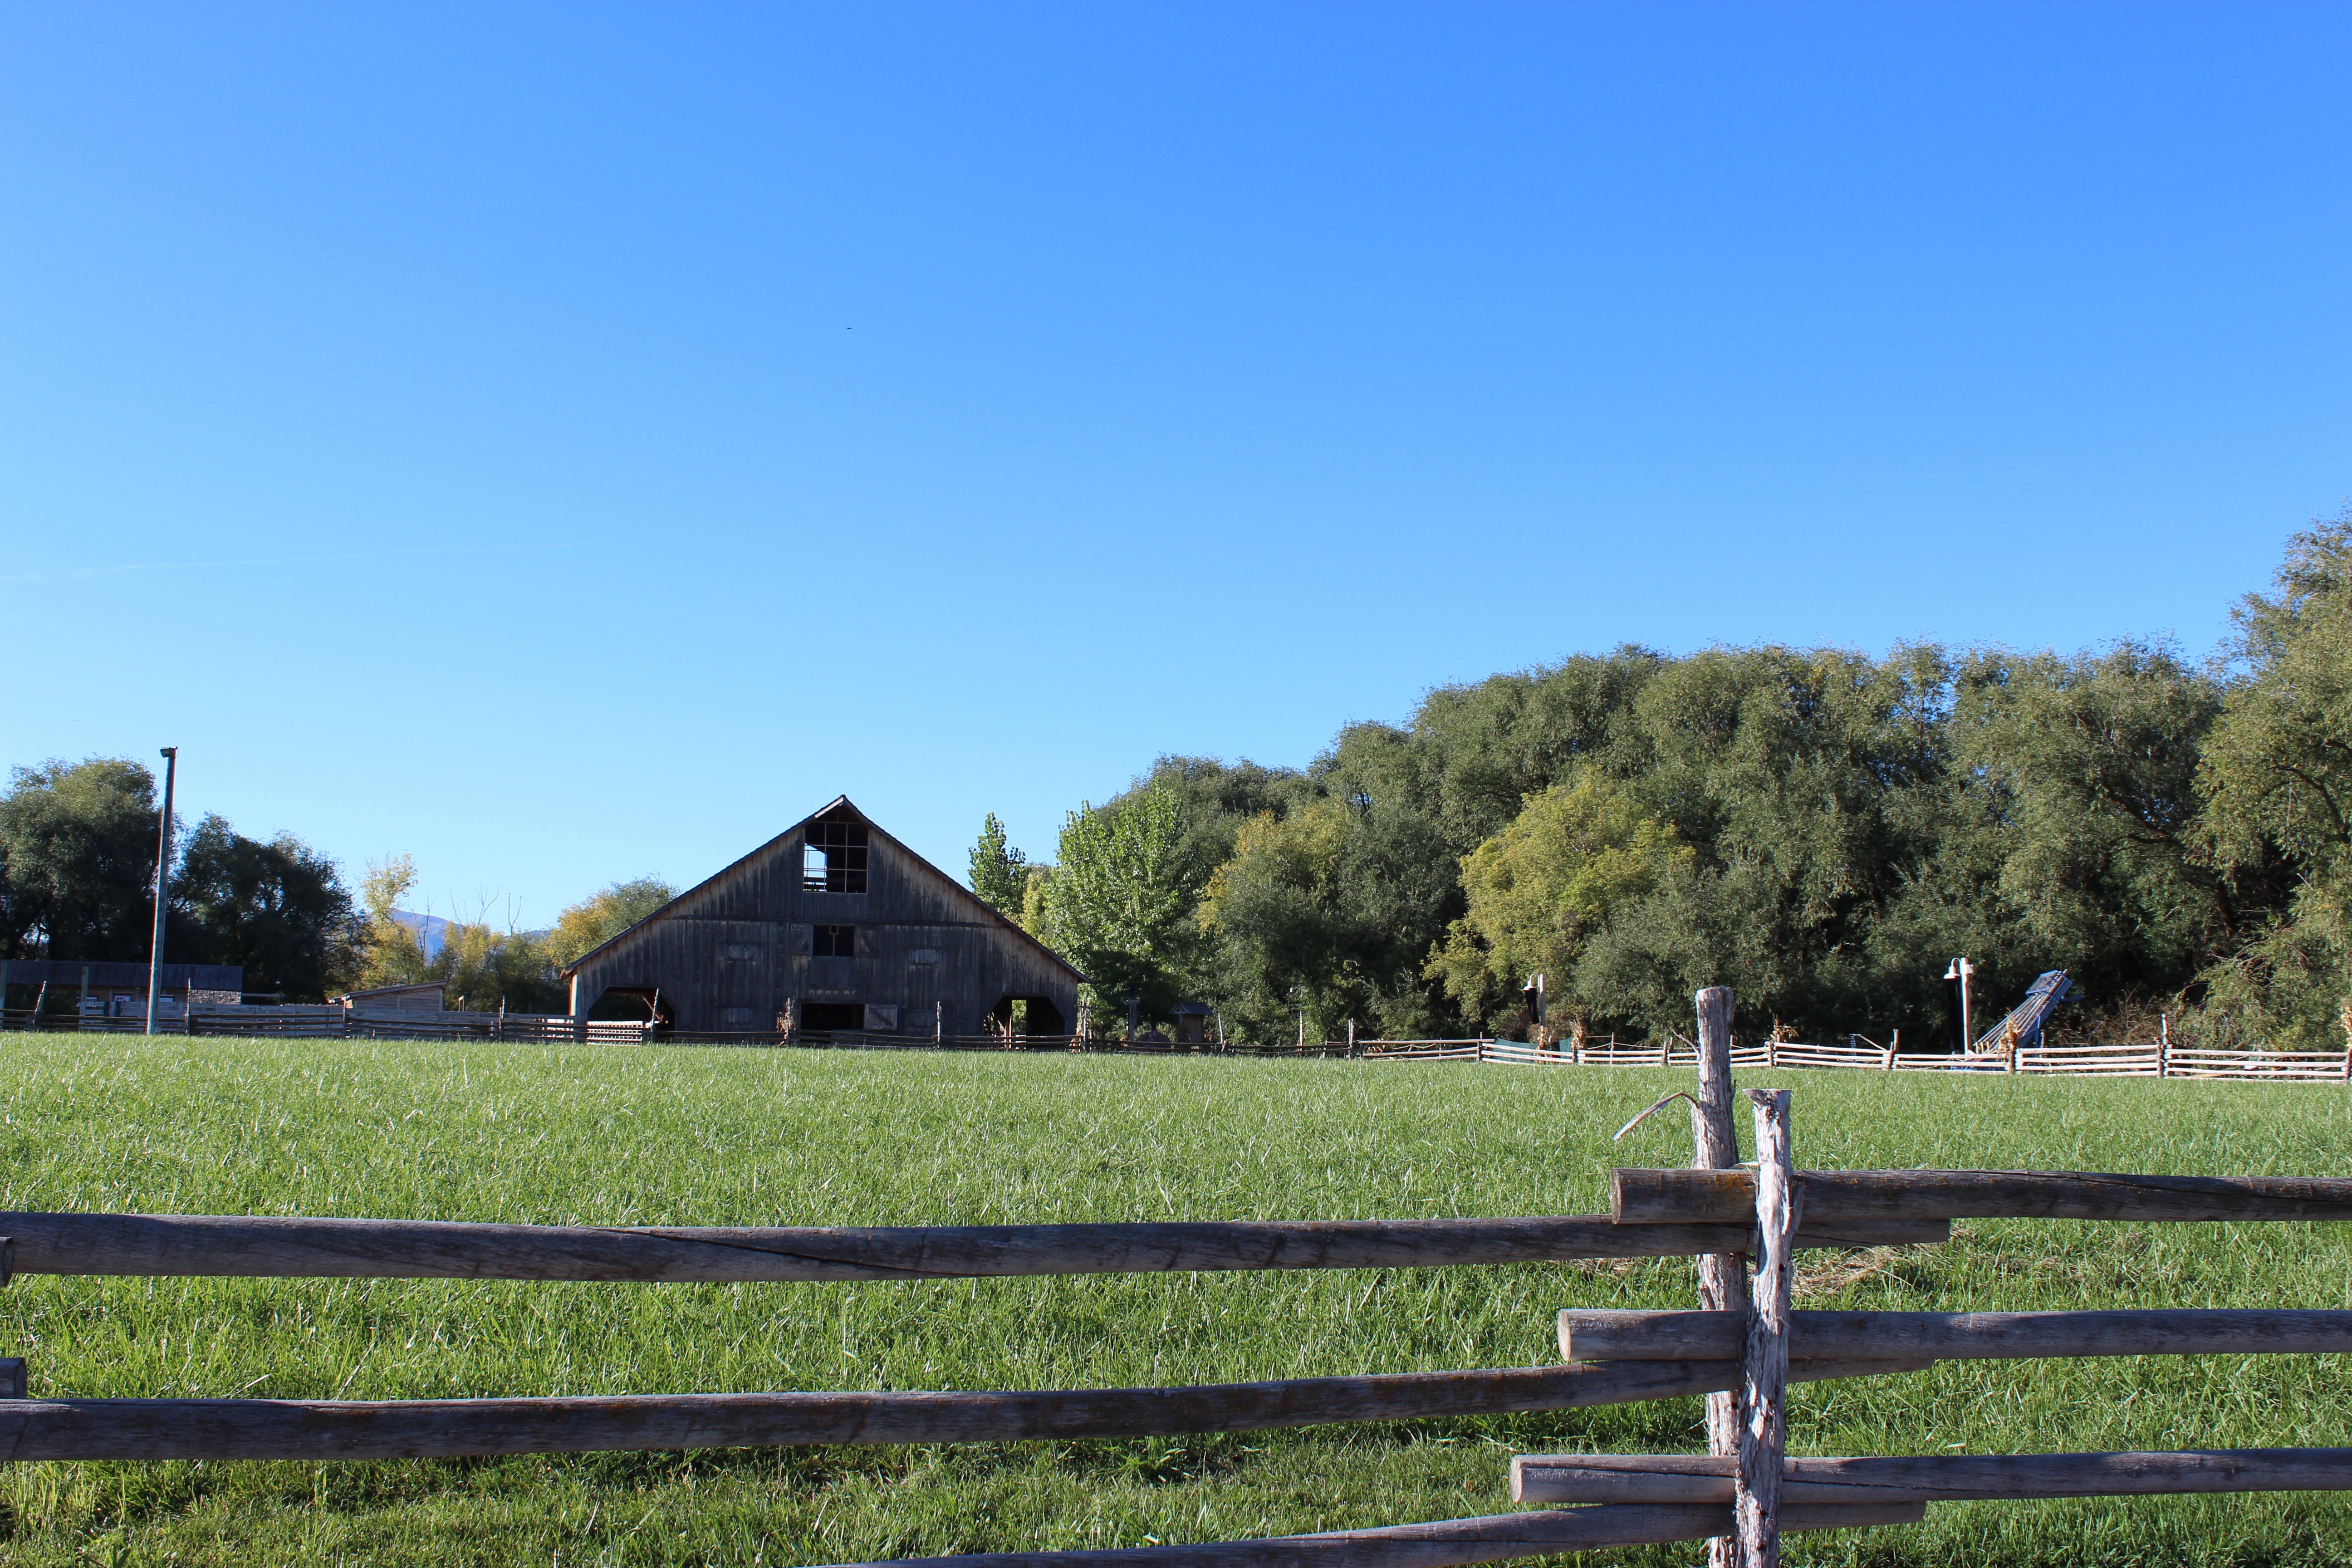
landscape, grass, mountain, fence, field, farm, meadow, house, hill, barn, country, rustic, rural, farming, pasture, ranch, agriculture, grassland, rural area